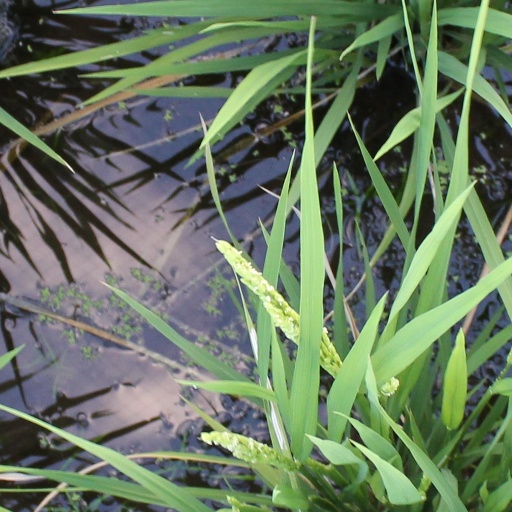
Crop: rice